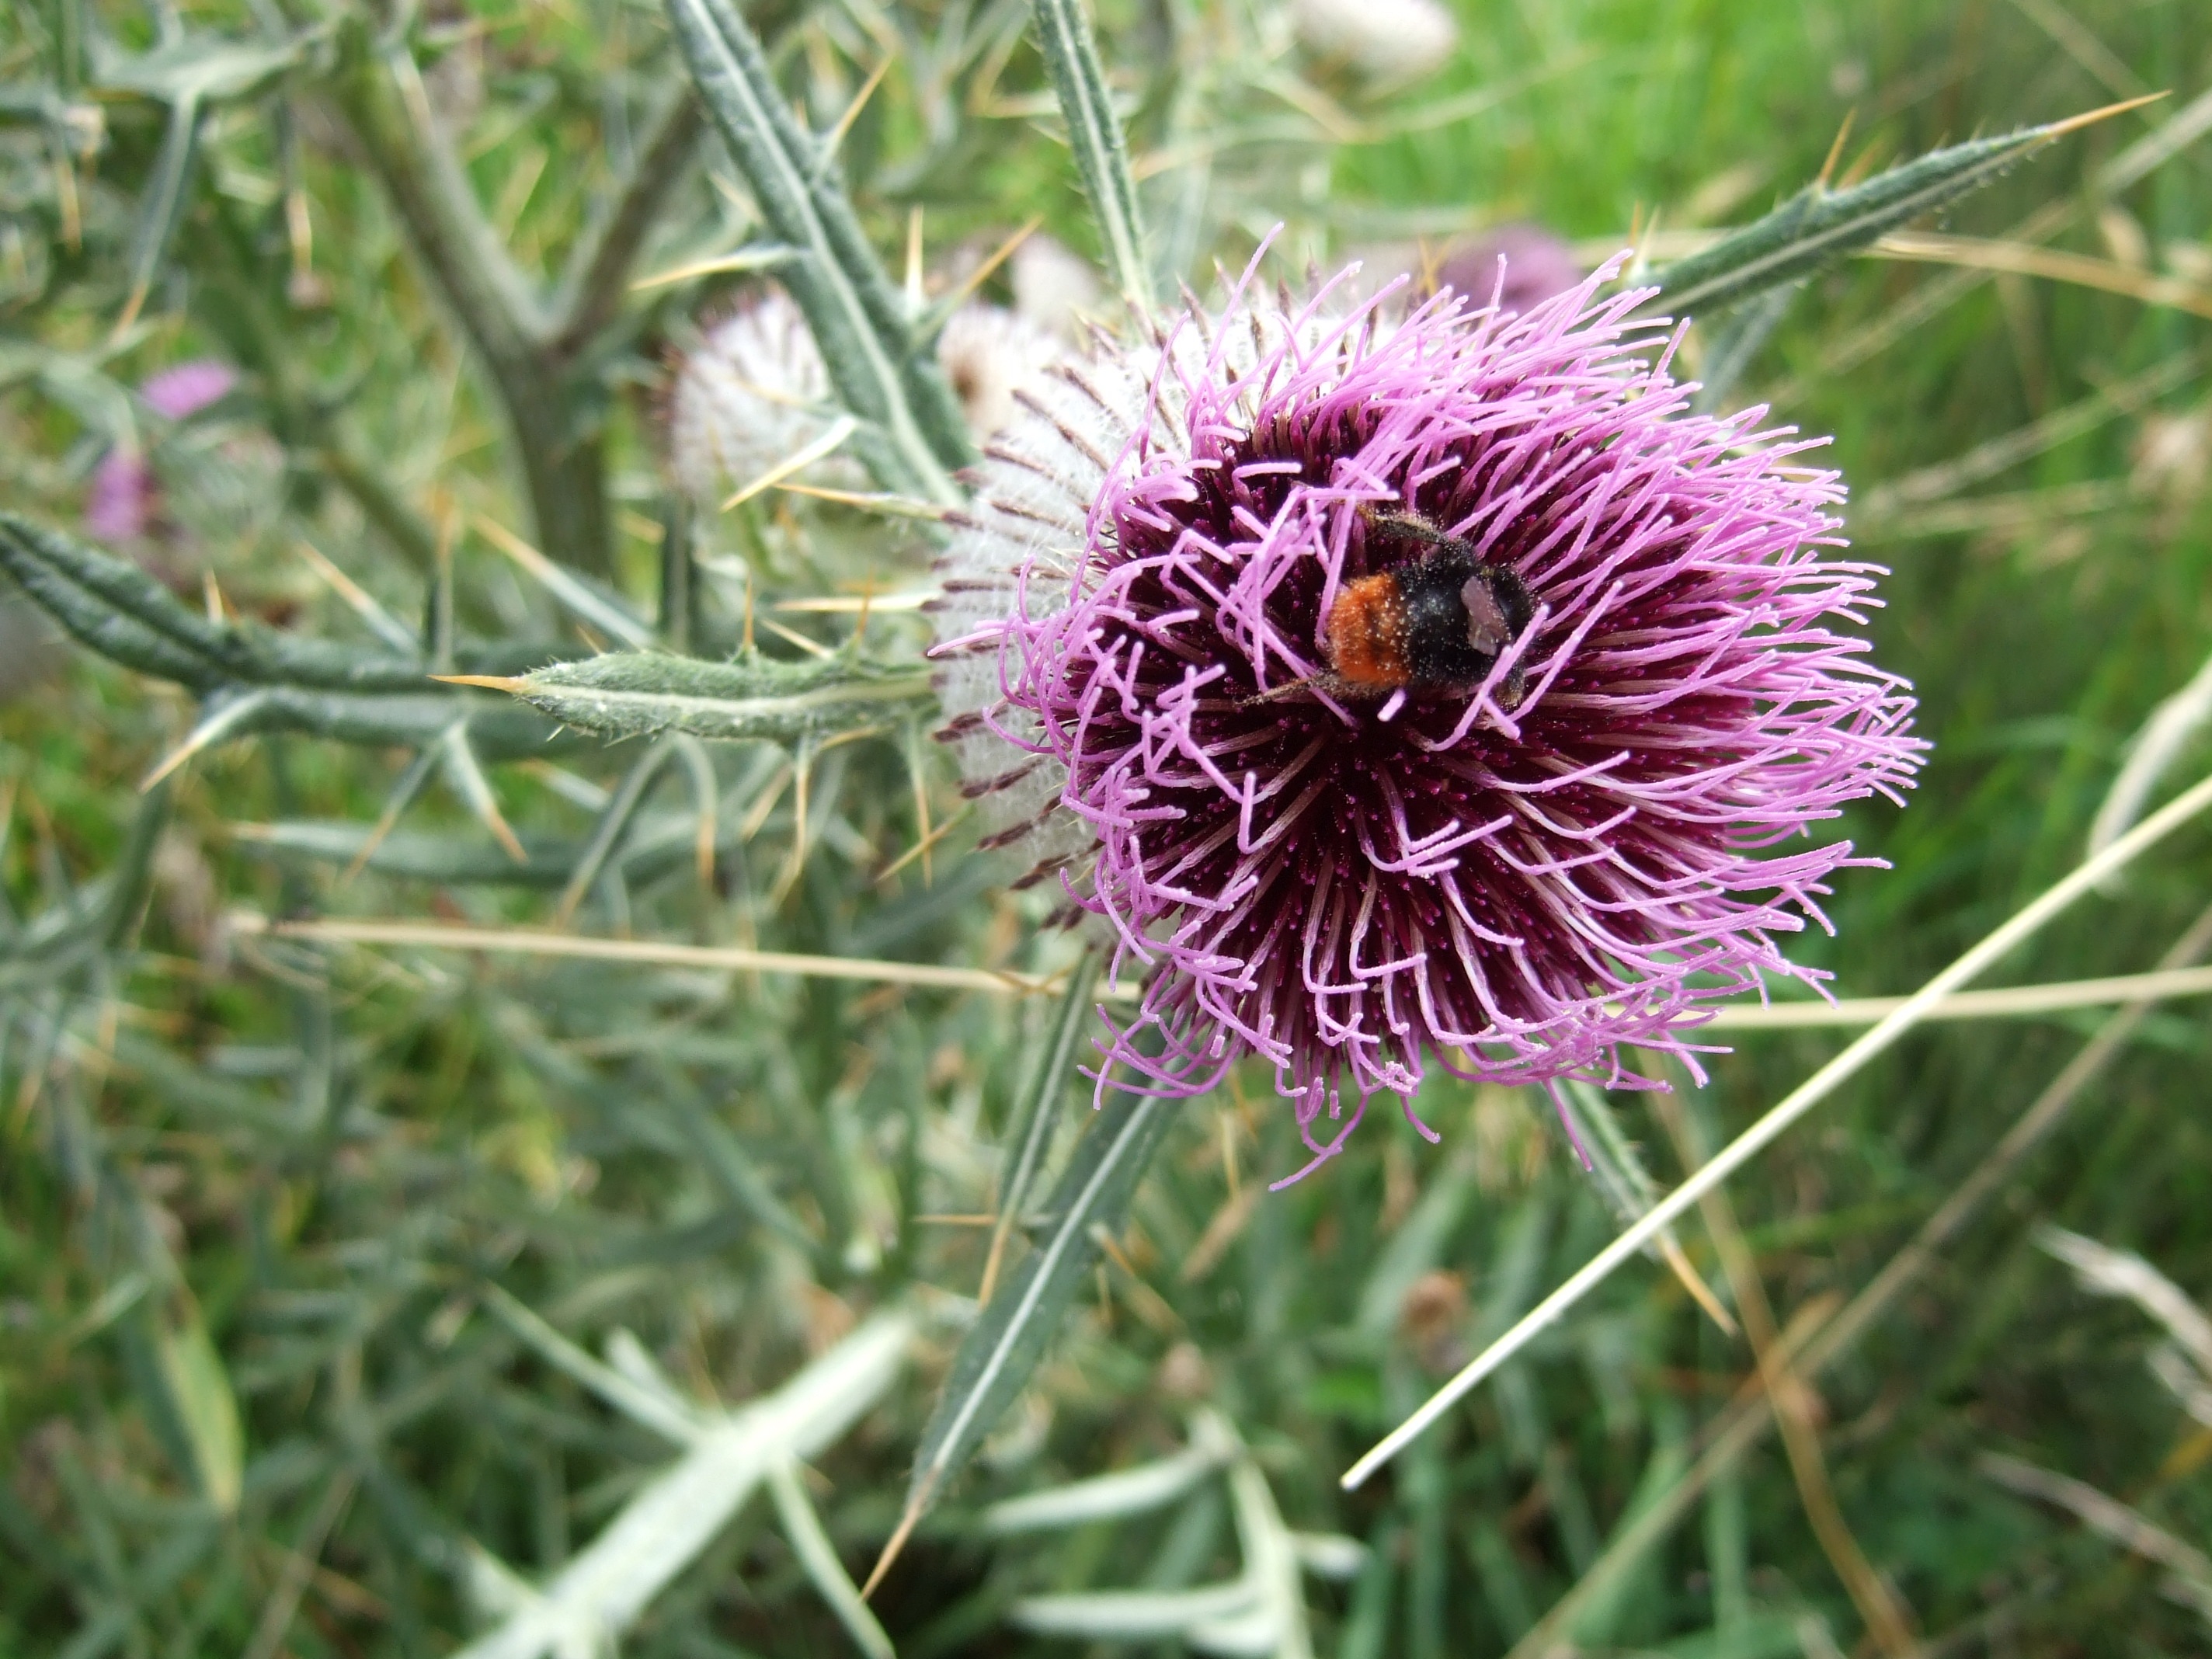
nature, grass, plant, meadow, prairie, flower, purple, petal, produce, color, botany, flora, fauna, wildflower, close up, thistle, macro photography, flowering plant, daisy family, silybum, land plant, artichoke thistle